Argiope (spider)

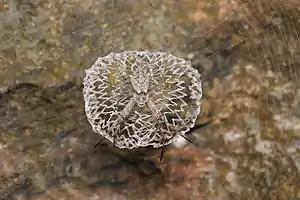
"Argiope" sp. blending in to elaborate stabilimentum in Tanzania

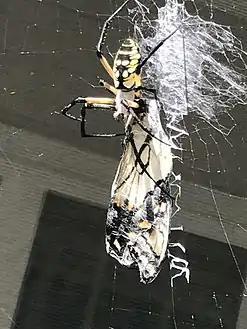
Writing spider eating a swallowtail butterfly in Holly Springs, North Carolina

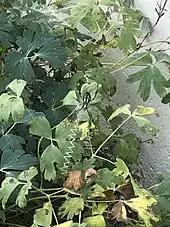
An argiope's web with stabilimentum in Independence, Missouri

"Argiope bruennichi" is commonly known as the wasp spider. In Australia, "Argiope keyserlingi" and "Argiope aetherea" are known as St Andrew's cross spiders, for their habit of resting in the web with paired legs outstretched in the shape of an X and mirroring the large white web decoration (the cross of St. Andrew having the same form). This white zigzag in the centre of its web is called the "stabilimentum" or web decoration.